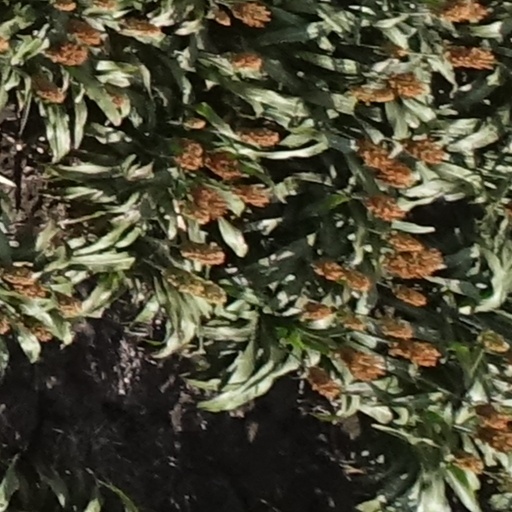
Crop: sorghum